Al-Khazneh

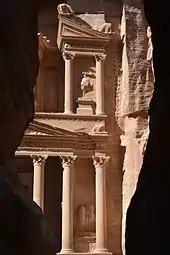
The first glimpse of Petra's Treasury (Al-Khazneh) upon exiting the Siq

Al-Khazneh ("The Treasury"), also known as Khazneh el-Far'oun (treasury of the pharaoh), is one of the most elaborate rock-cut tombs in Petra, a city of the Nabatean Kingdom inhabited by the Arabs in ancient times. As with most of the other buildings in this ancient town, including the Monastery (Arabic: Ad Deir), this structure was carved out of a sandstone rock face.